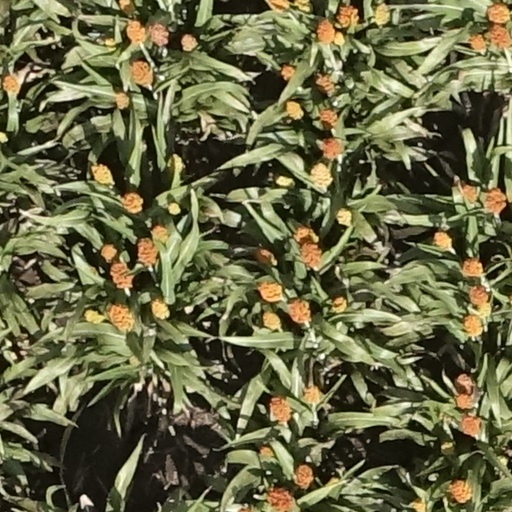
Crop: sorghum